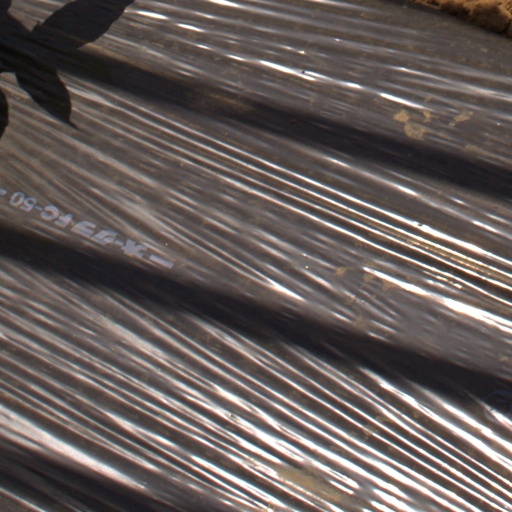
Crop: Jerusalem artichoke